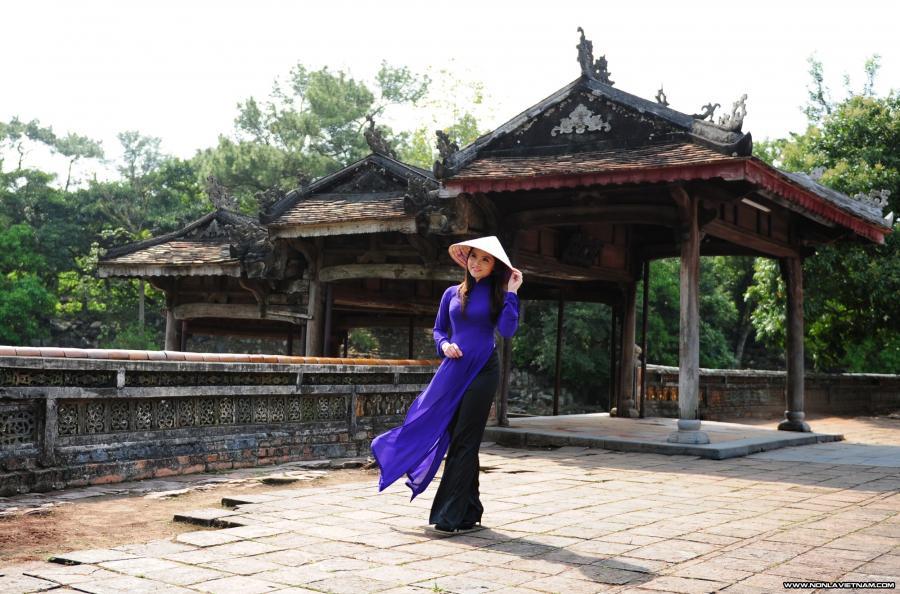
người phụ nữ mặc áo dài màu tím và đội nón lá thì đang mỉm cười